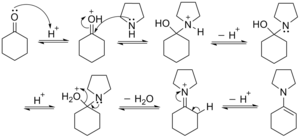
Une énamine est un composé organique insaturé obtenu par condensation d'un aldéhyde ou cétone avec une amine secondaire.